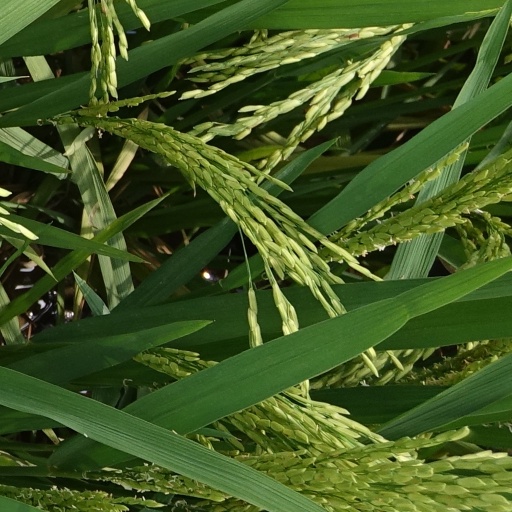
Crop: rice